Cinépolis

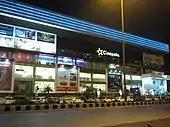
Cinépolis in Surat, India

Cinepolis entered India in January 2015 by acquiring Fun Cinemas, an Indian multiplex cinema chain. It was based in Mumbai, and was originally established in 2001 by Essel Group. At the time of the acquisition, Fun Cinemas operated 24 multiplexes with 83 screens in India.